KMTW

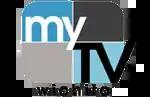
Previous logo as a MyNetworkTV affiliate used from 2006 until 2021.

On September 20, 2021, after 15 years of MyNetworkTV having a separate affiliated station in Wichita, MyTV Wichita programming moved to KSAS-TV 24.2, which formerly aired programming from Sinclair's Internet-sourced network, TBD. The move came within two months of the FCC fine issued against owner Mercury Broadcasting. TBD moved to KMTW 36.4, which formerly aired Dabl programming since the network's launch on September 9, 2019, and Dabl moved to 36.1.